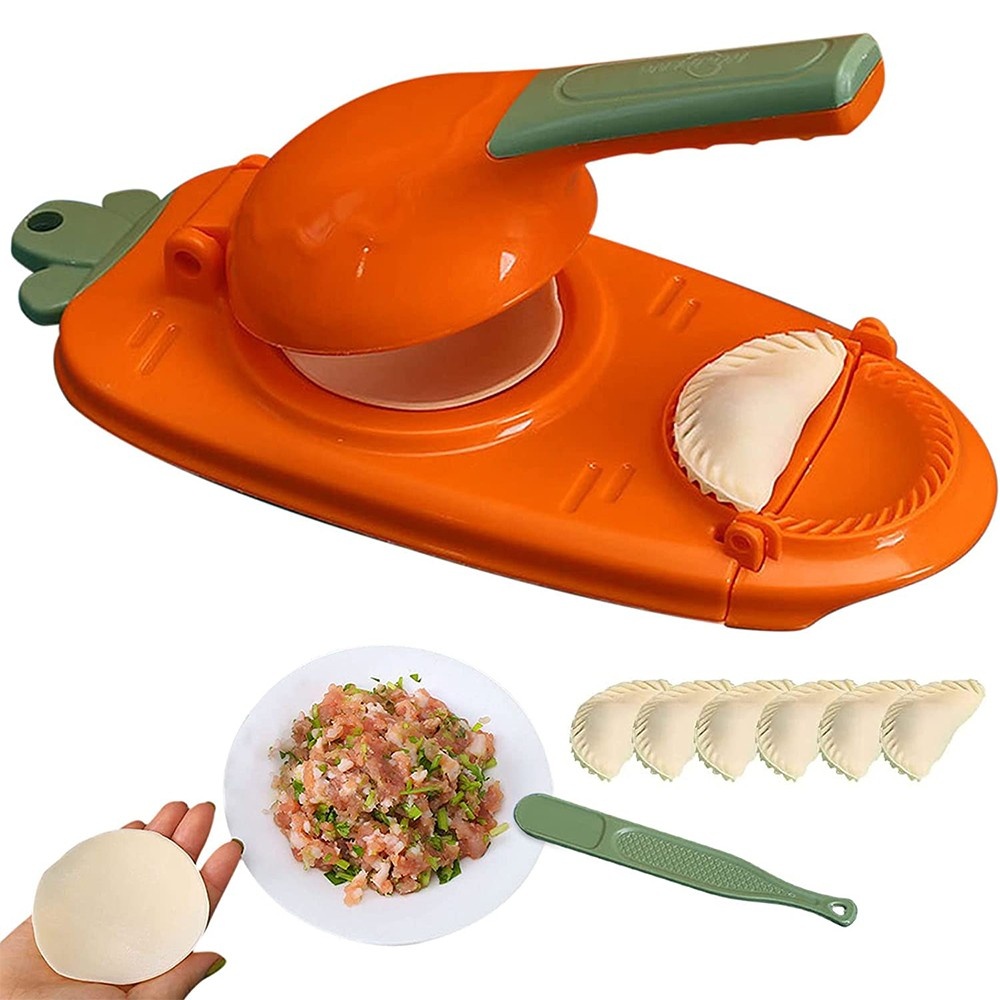
1Pc 2 in 1 Kitchen Dumpling Machine Maker Dumpling Baking Pastry Making Tool
Brand: dealsimpact
Type: dumpling skin maker, dumpling mold press, dumpling skin press, easy dumpling maker and cutter, dumpling folder, flower dumpling maker Description: Practical 2-in-1 design, you can easily press the dough and make perfect dumplings with this tool. Features: The ergonomic handle provides a comfortable grip, and makes it easy to press. Different from traditional dumpling machine, the handle has a non-slip design, and the handle and bottom maintain a perfect distance to perfectly prevent your fingers from being pinched. With a hanging hole for easy storage, it will not occupy much space. Bring you more convenience and fun to make dumplings . Easy to use and clean, just need to rinse the flour with water. Applications for making dumpling wrappers in families, canteens, restaurants, snack bars, dormitories and other places. Specifications: Material: PP Color: Orange Product Size(LxWxH) :27.5 x 10 x 10cm Large circle diameter: 10cm Small circle diameter: 7cm Package Contents: 1 x Pastry Making Tool
Category: Home & Garden > Kitchen & Dining > Kitchen Tools & Utensils > Pasta Molds & Stamps > Pasta Molds